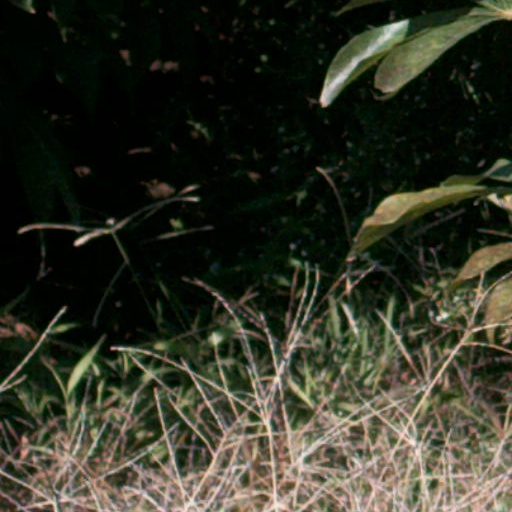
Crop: cassava